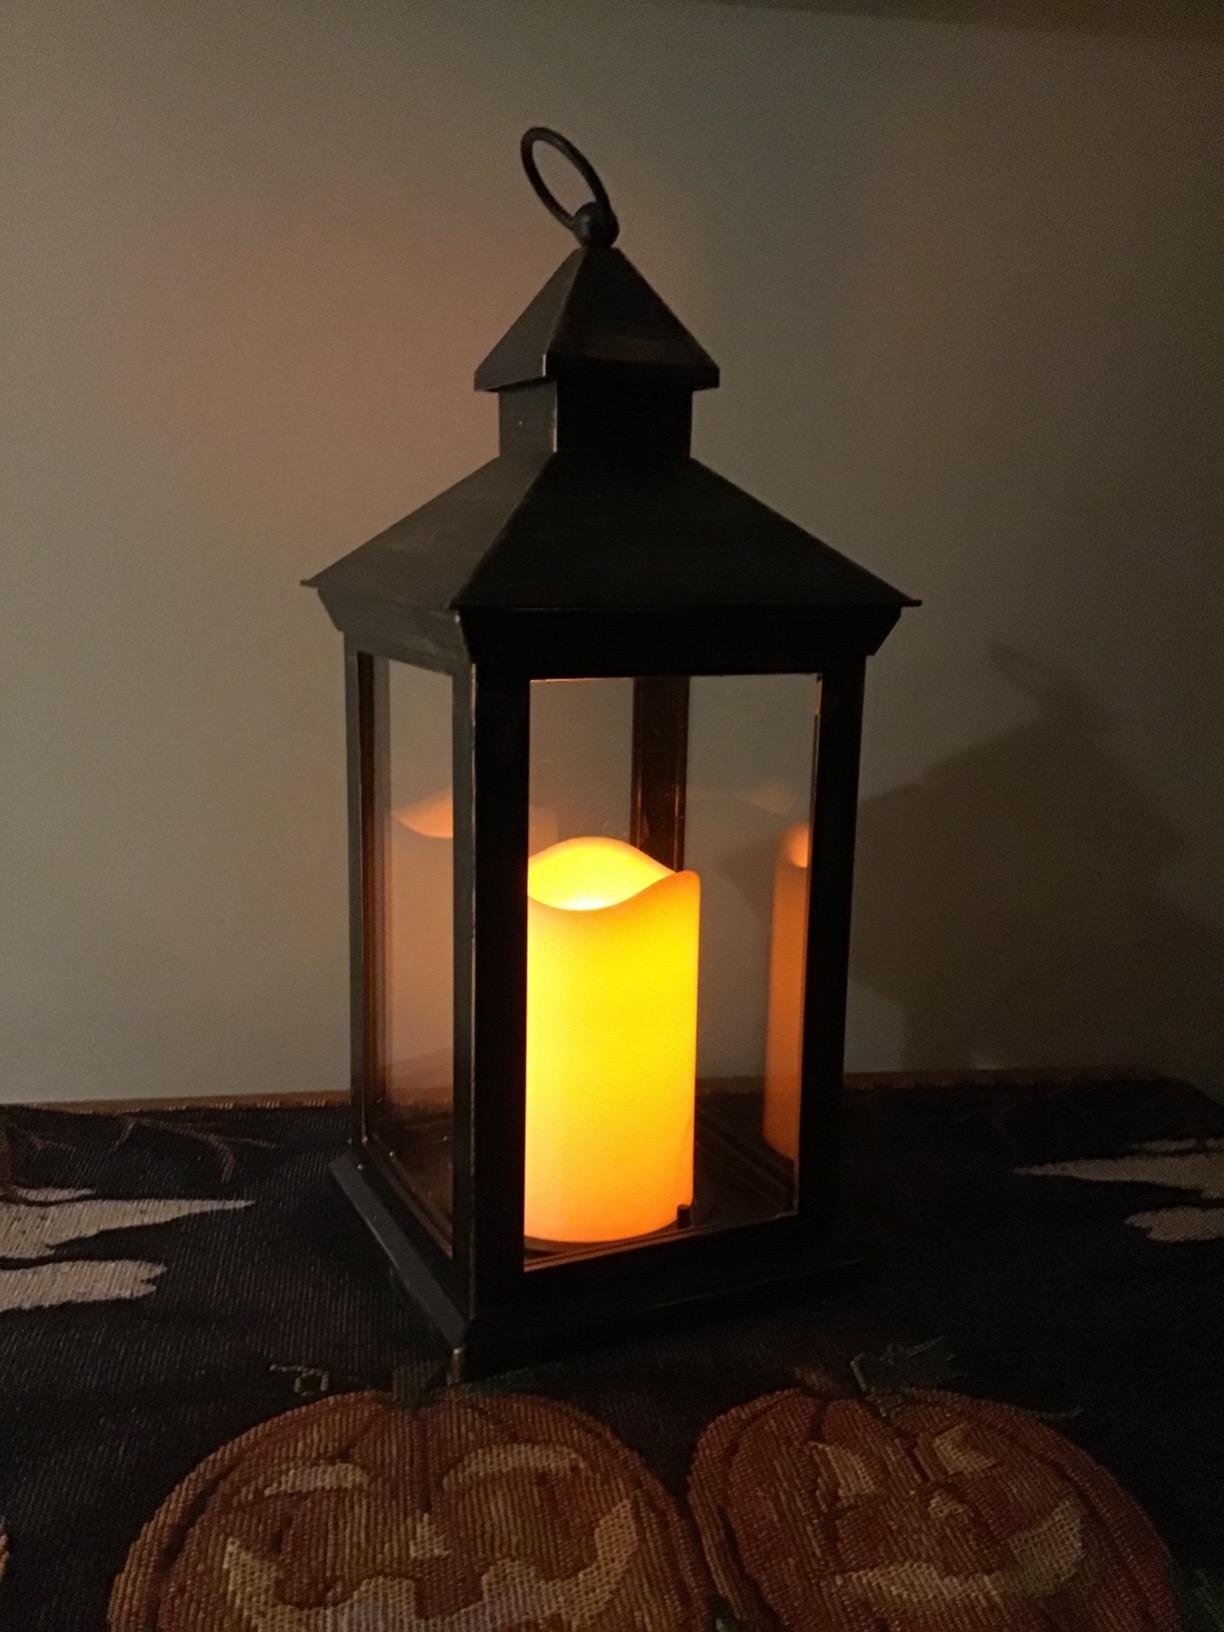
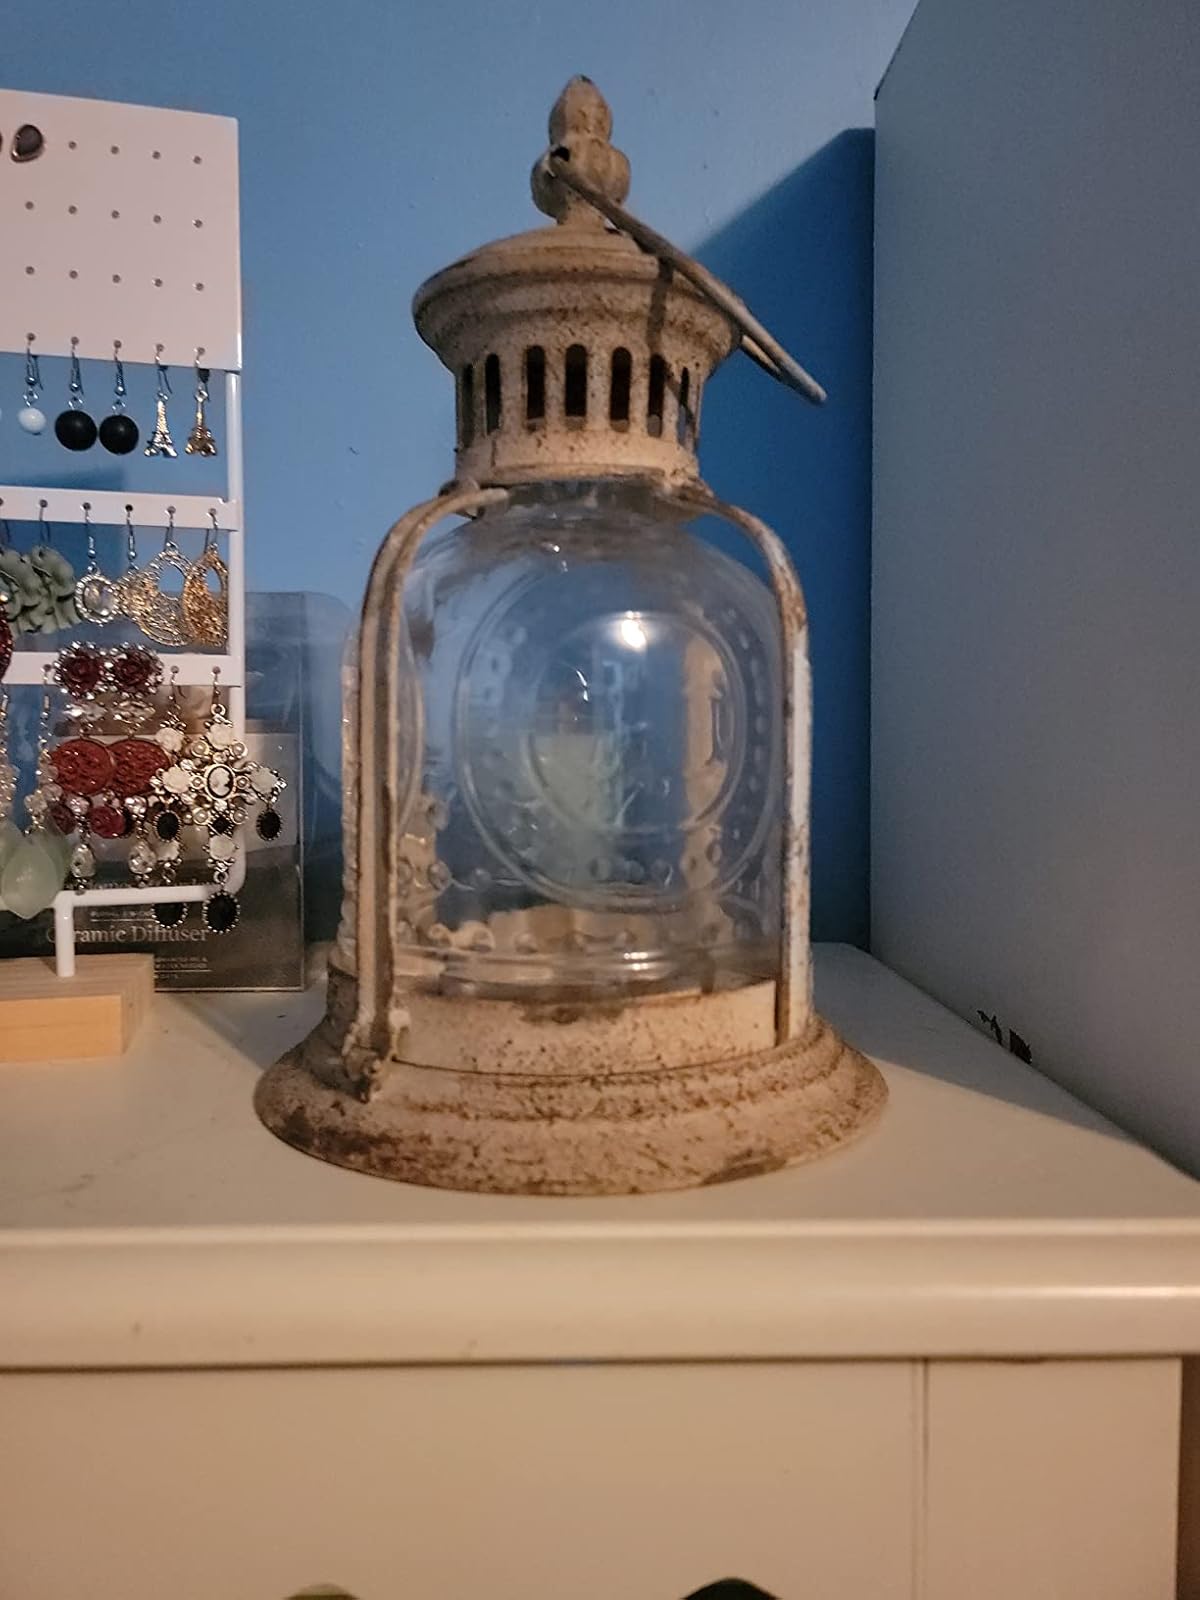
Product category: lantern
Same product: no